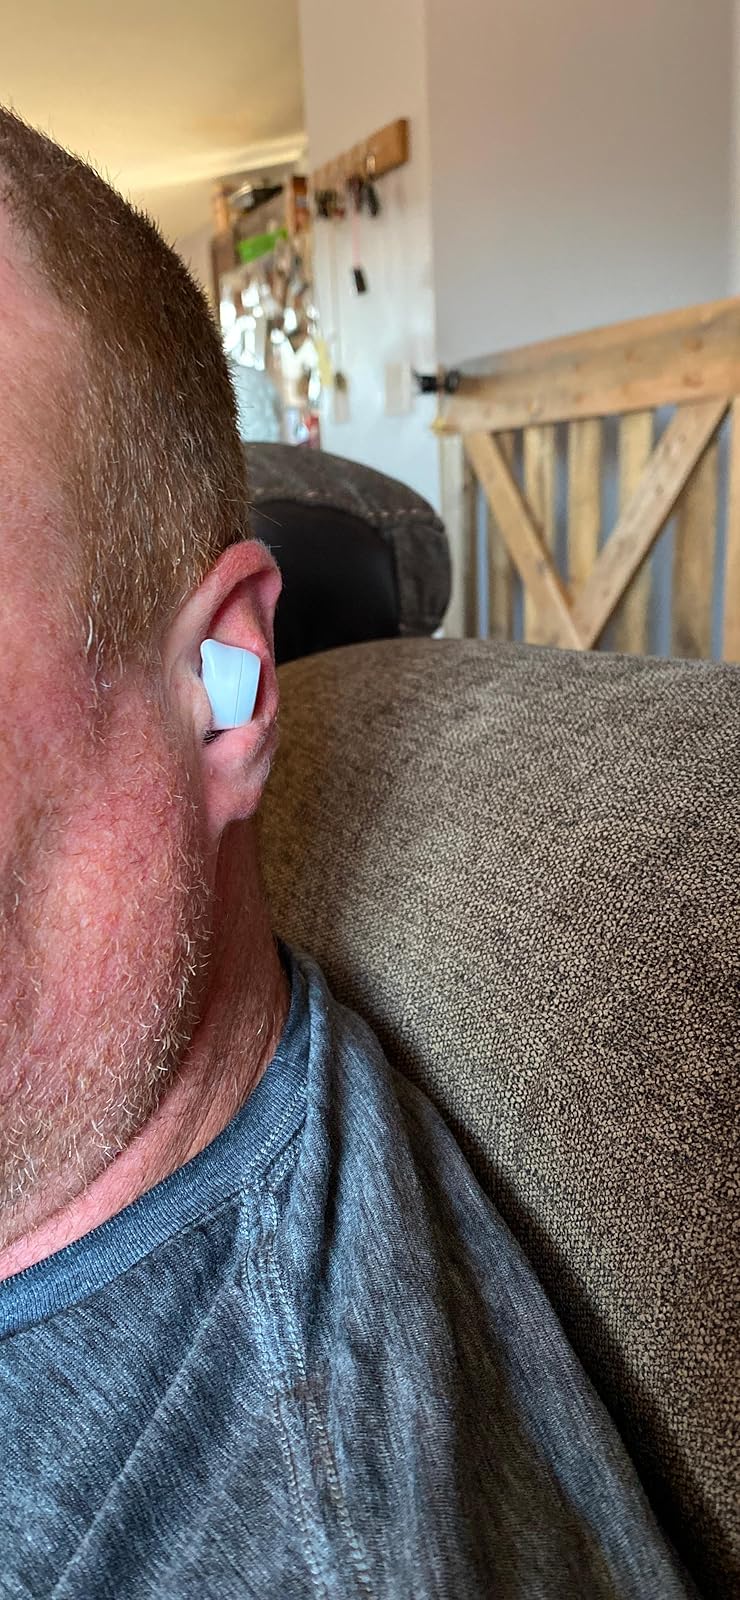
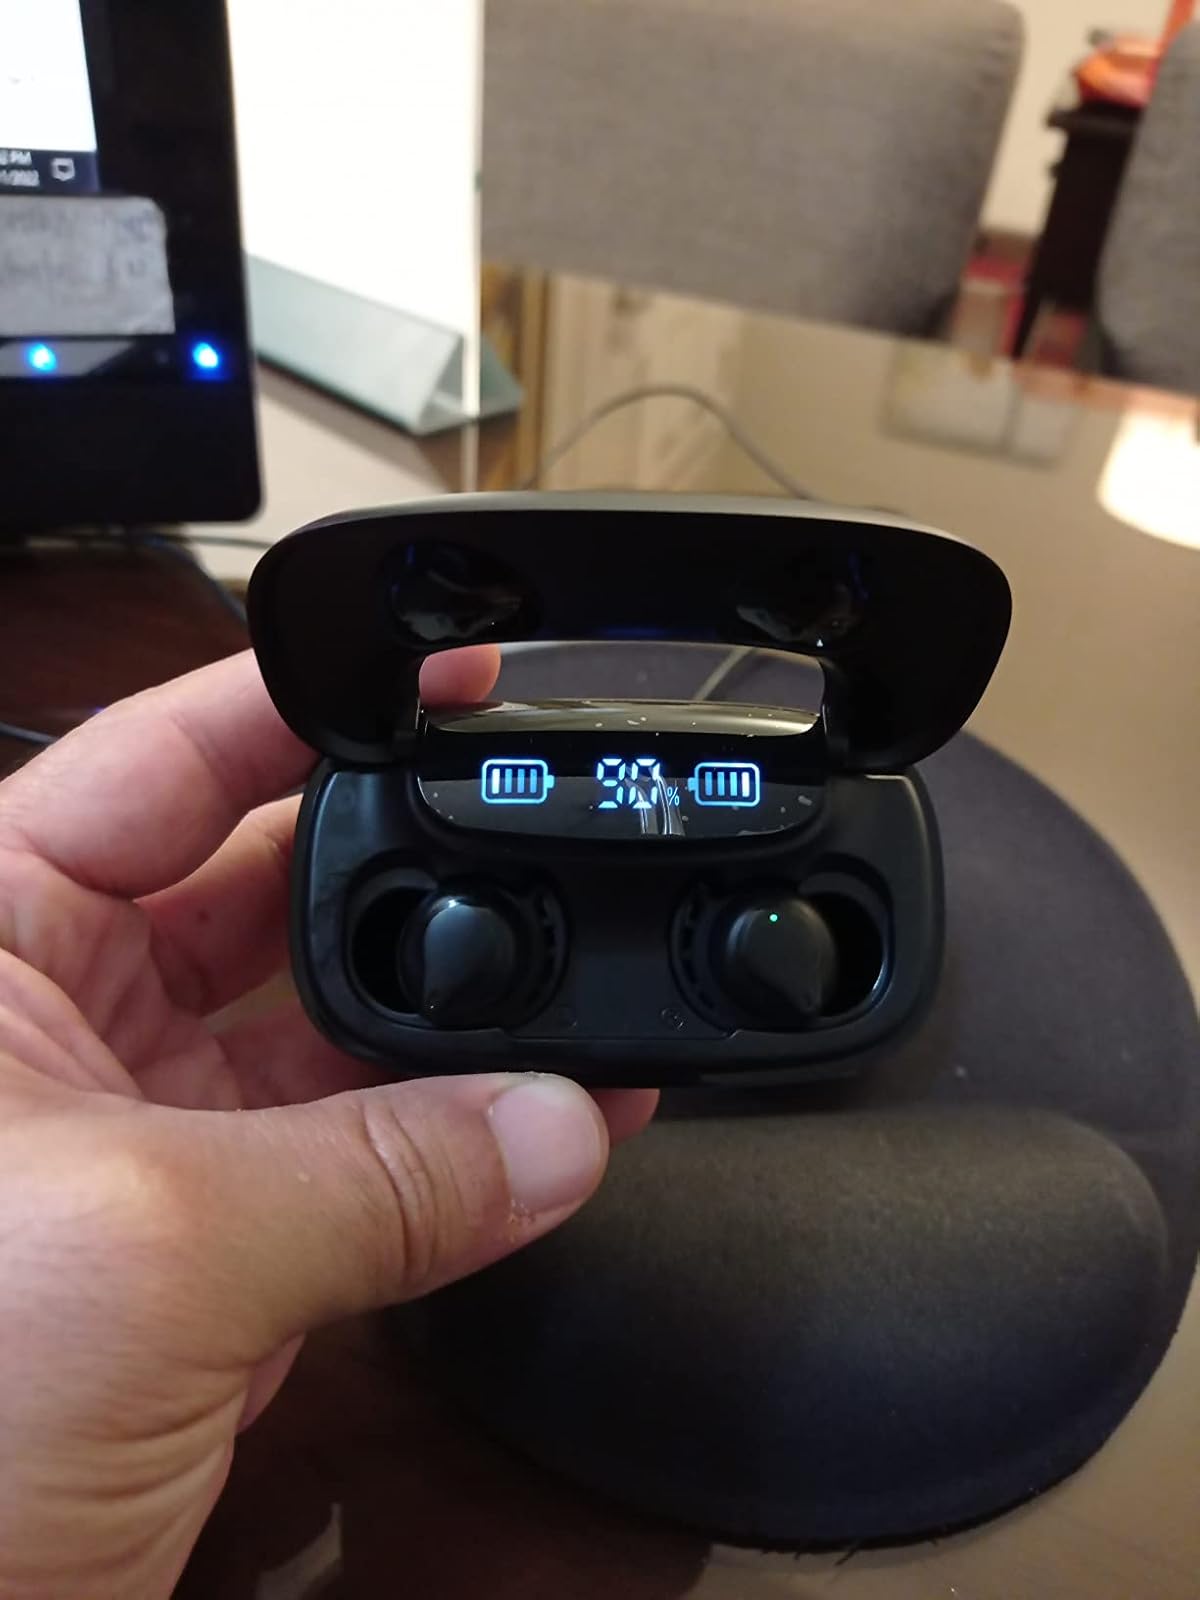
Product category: earbuds
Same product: no